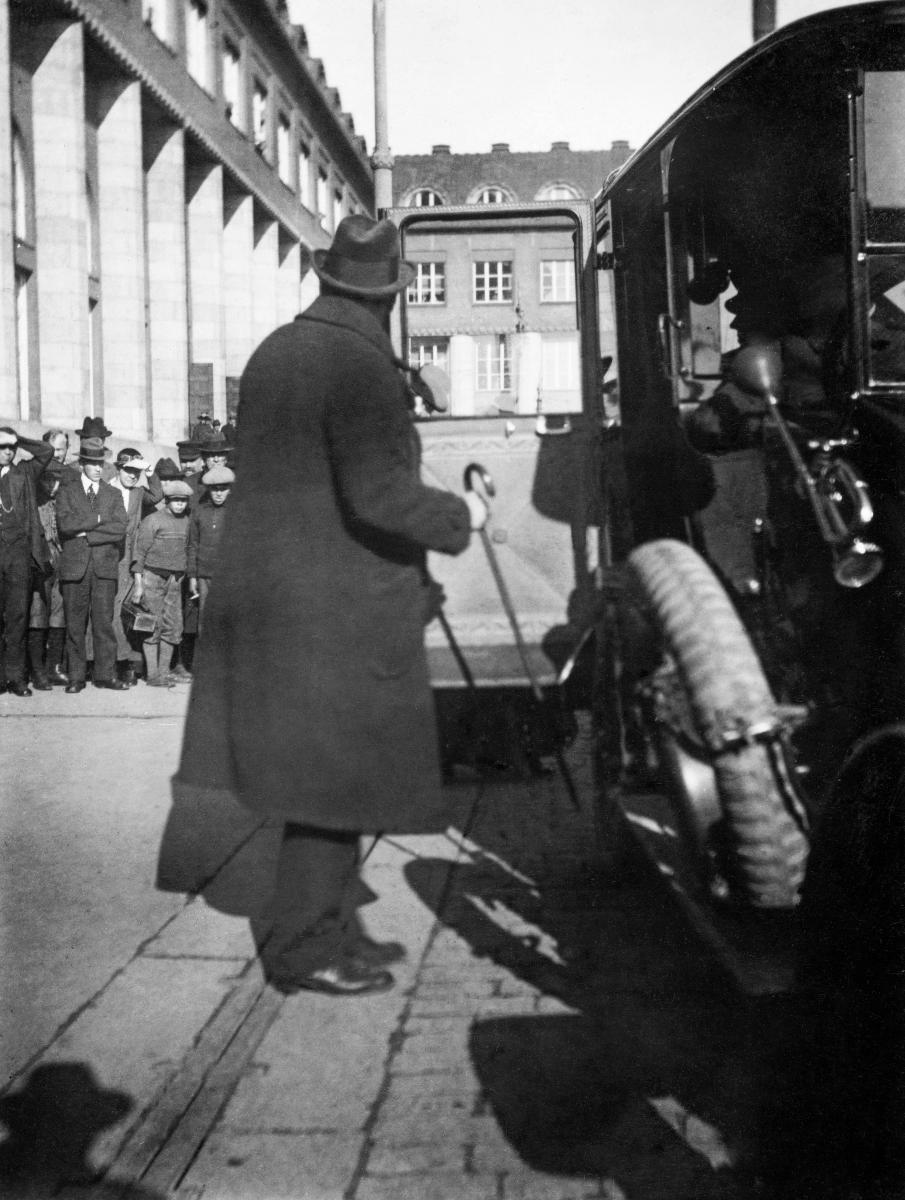
N. V. Nekrasov saapuu Helsinkiin
N. V. Nekrasov arrives at Helsinki
sisällön kuvaus: Kenraalikuvernööri N. V. Nekrasov saapuu Helsingin rautatieasemalle 26.9.1917. content description: Governor-General N. V. Nekrasov arrives at Helsinki Railway Station on 26.9.1917.
Vuosi: 1917
Paikka: Suomi, Uusimaa, Helsinki; Helsingin rautatieasema; Suomi
Aiheet: Nekrasov, Nikolai; politiikka; henkilöt; rautatieasemat; saapuminen; Venäjä; politics; persons; railway stations; arrival; Russia; visits; governor-generals of Finland; politik; personer (individer); järnvägsstationer; ankomst; Ryssland